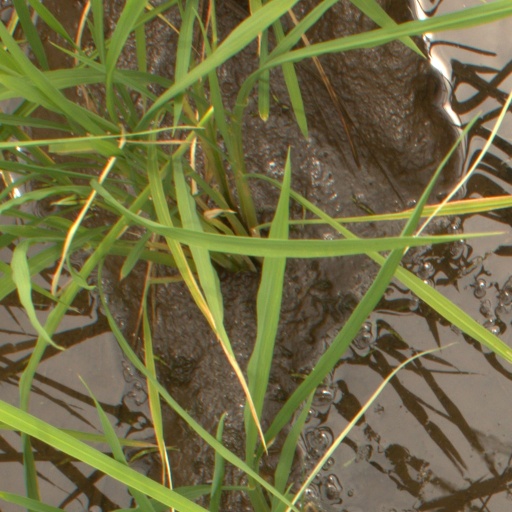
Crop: rice